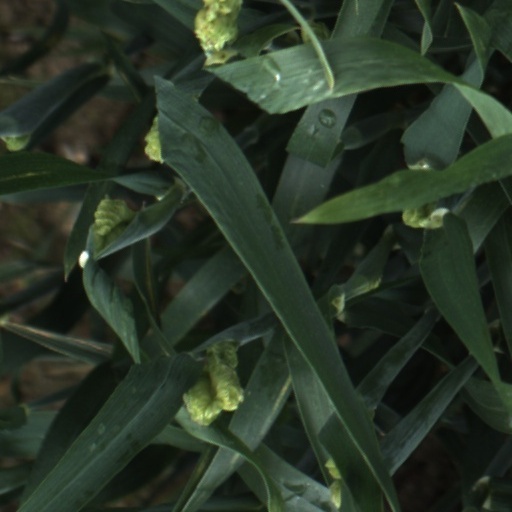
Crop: wheat